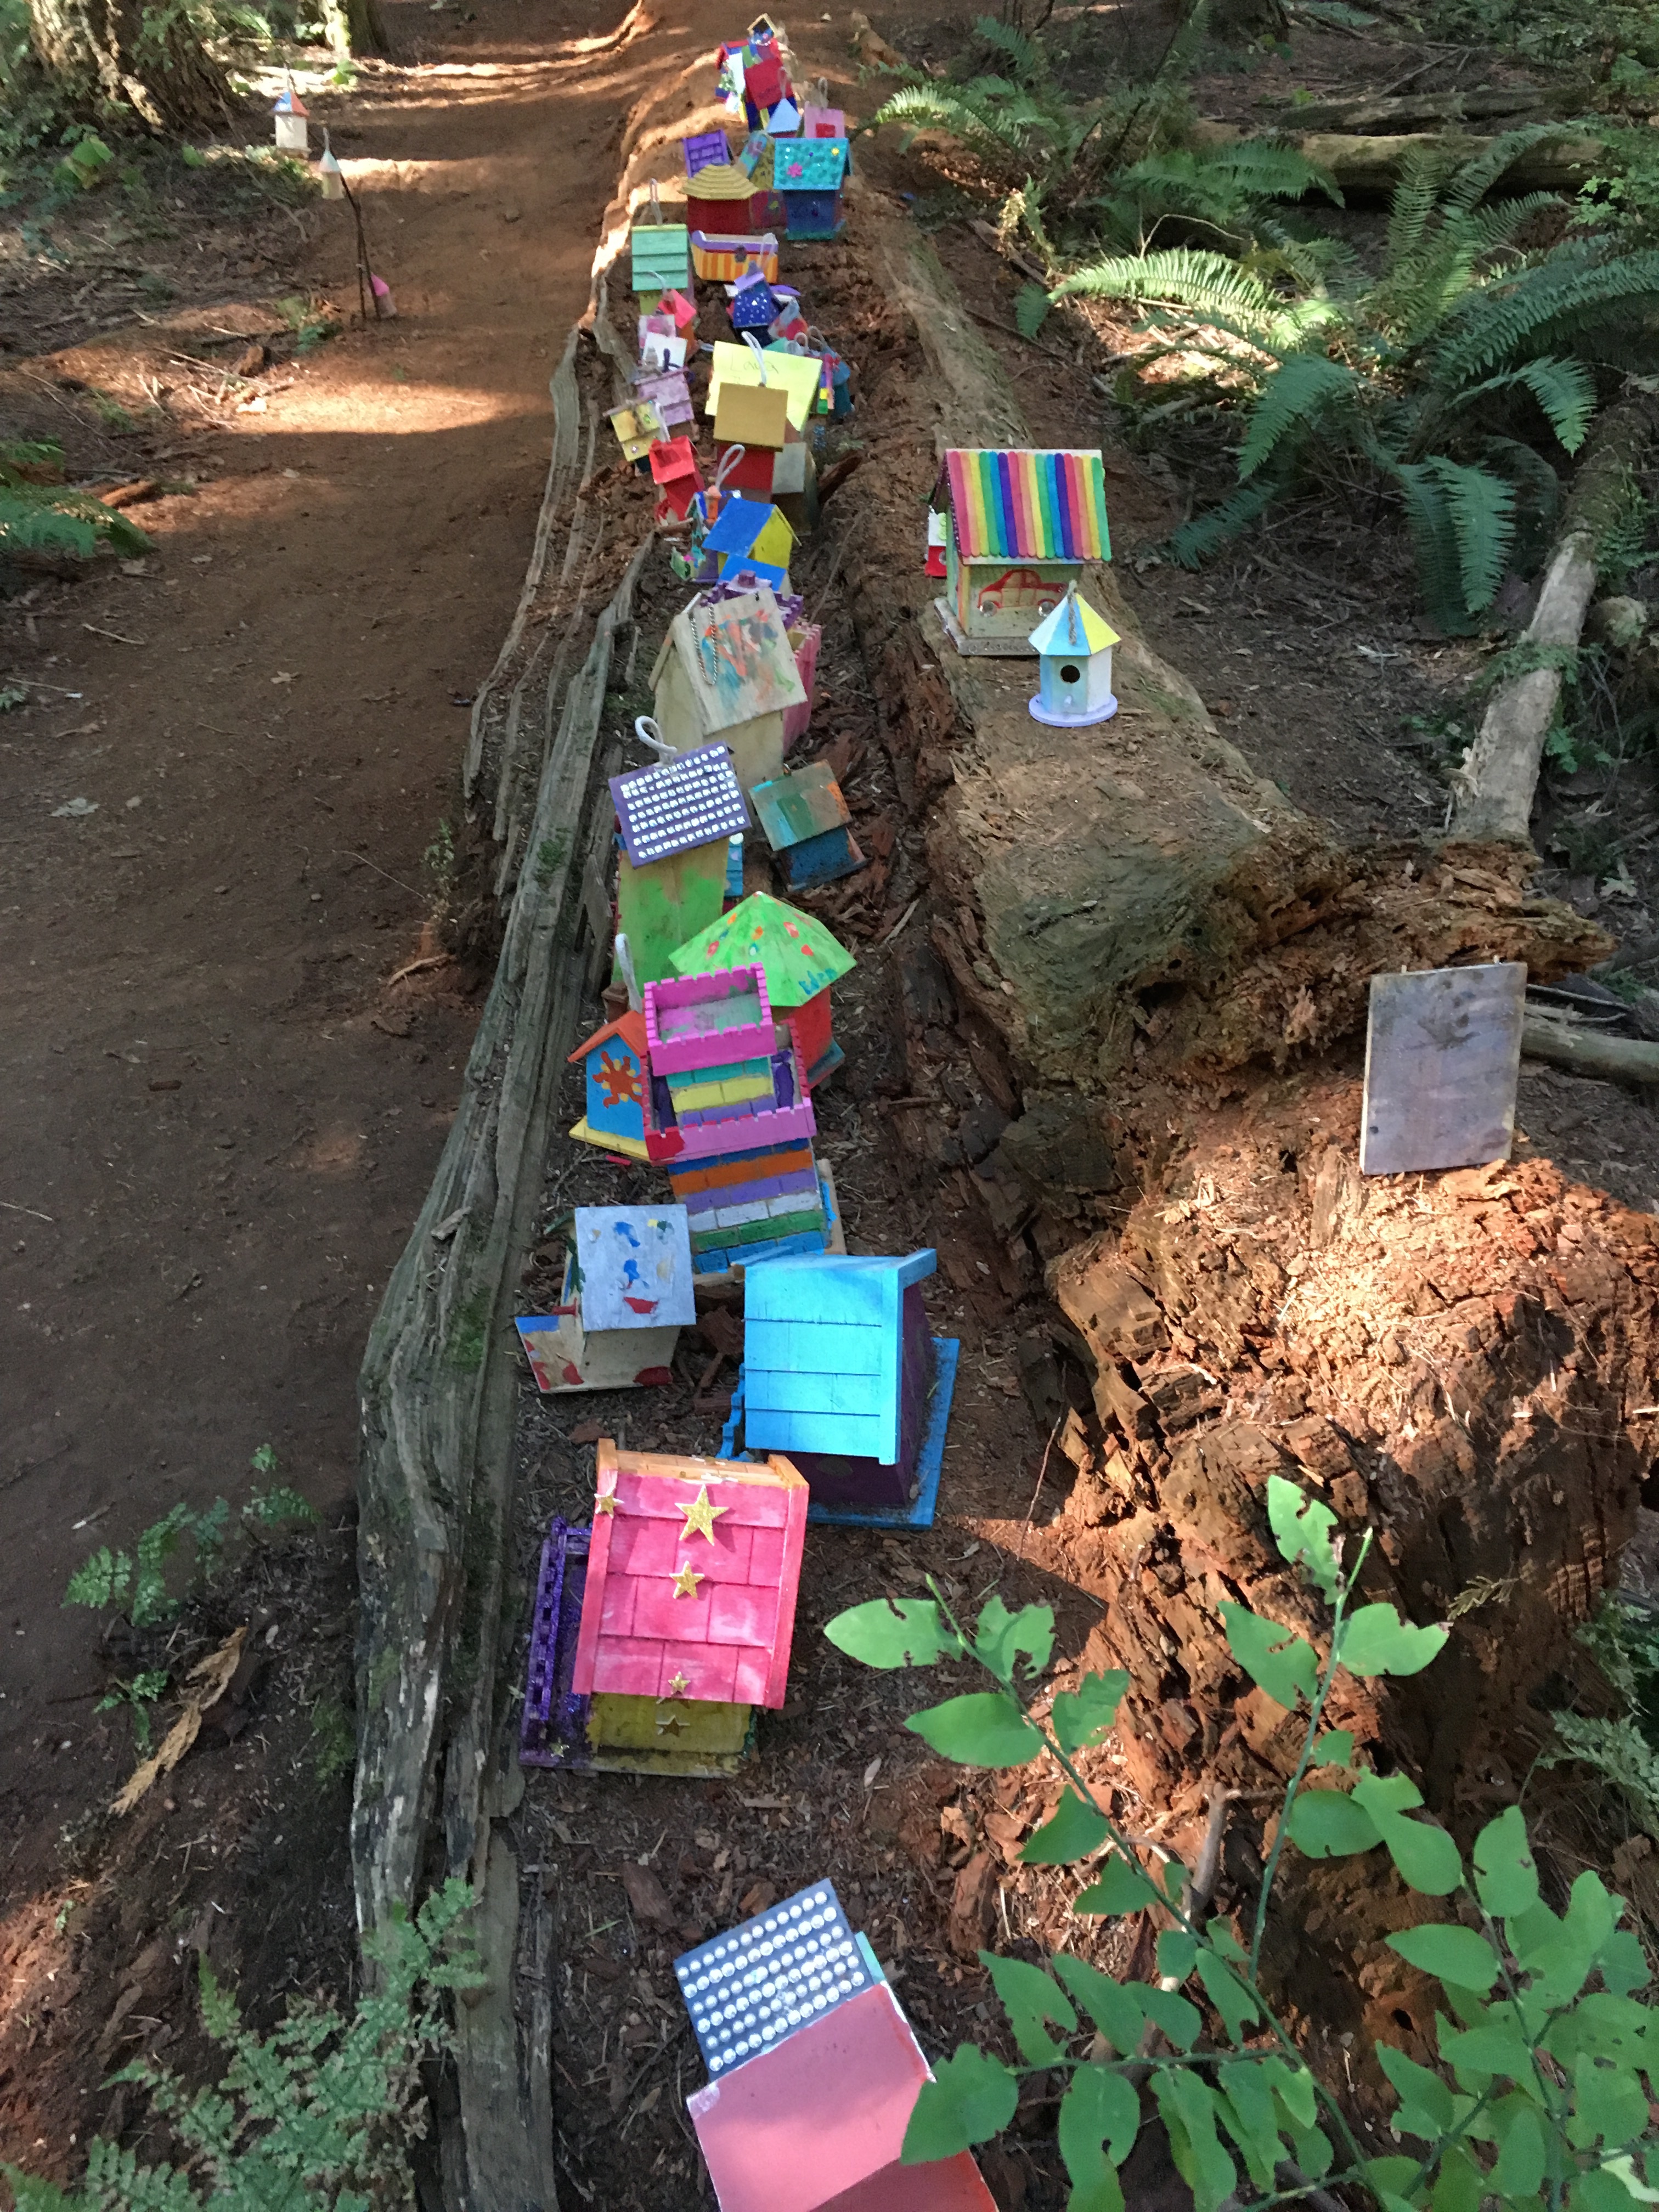
trail, soil, garden, litter, waste, yard